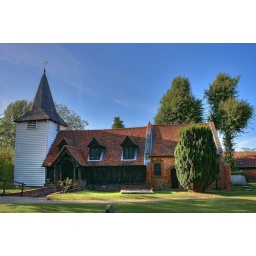
The oldest wooden church in the world, Essex, UK